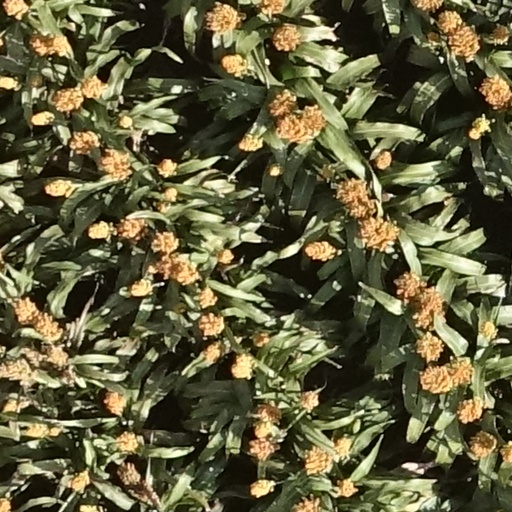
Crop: sorghum